Plantation complexes in the Southern United States

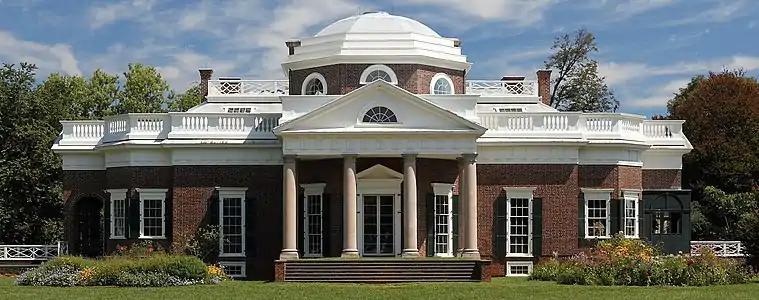
Monticello, located outside Charlottesville, Virginia, was the primary plantation house of Thomas Jefferson.

Rice plantations were common in the South Carolina Lowcountry. Until the 19th century, rice was threshed from the stalks and the husk was pounded from the grain by hand, a very labor-intensive endeavor. Steam-powered rice pounding mills had become common by the 1830s. They were used to thresh the grain from the inedible chaff. A separate chimney, required for the fires powering the steam engine, was adjacent to the pounding mill and often connected by an underground system. The winnowing barn, a building raised roughly a story off of the ground on posts, was used to separate the lighter chaff and dust from the rice.